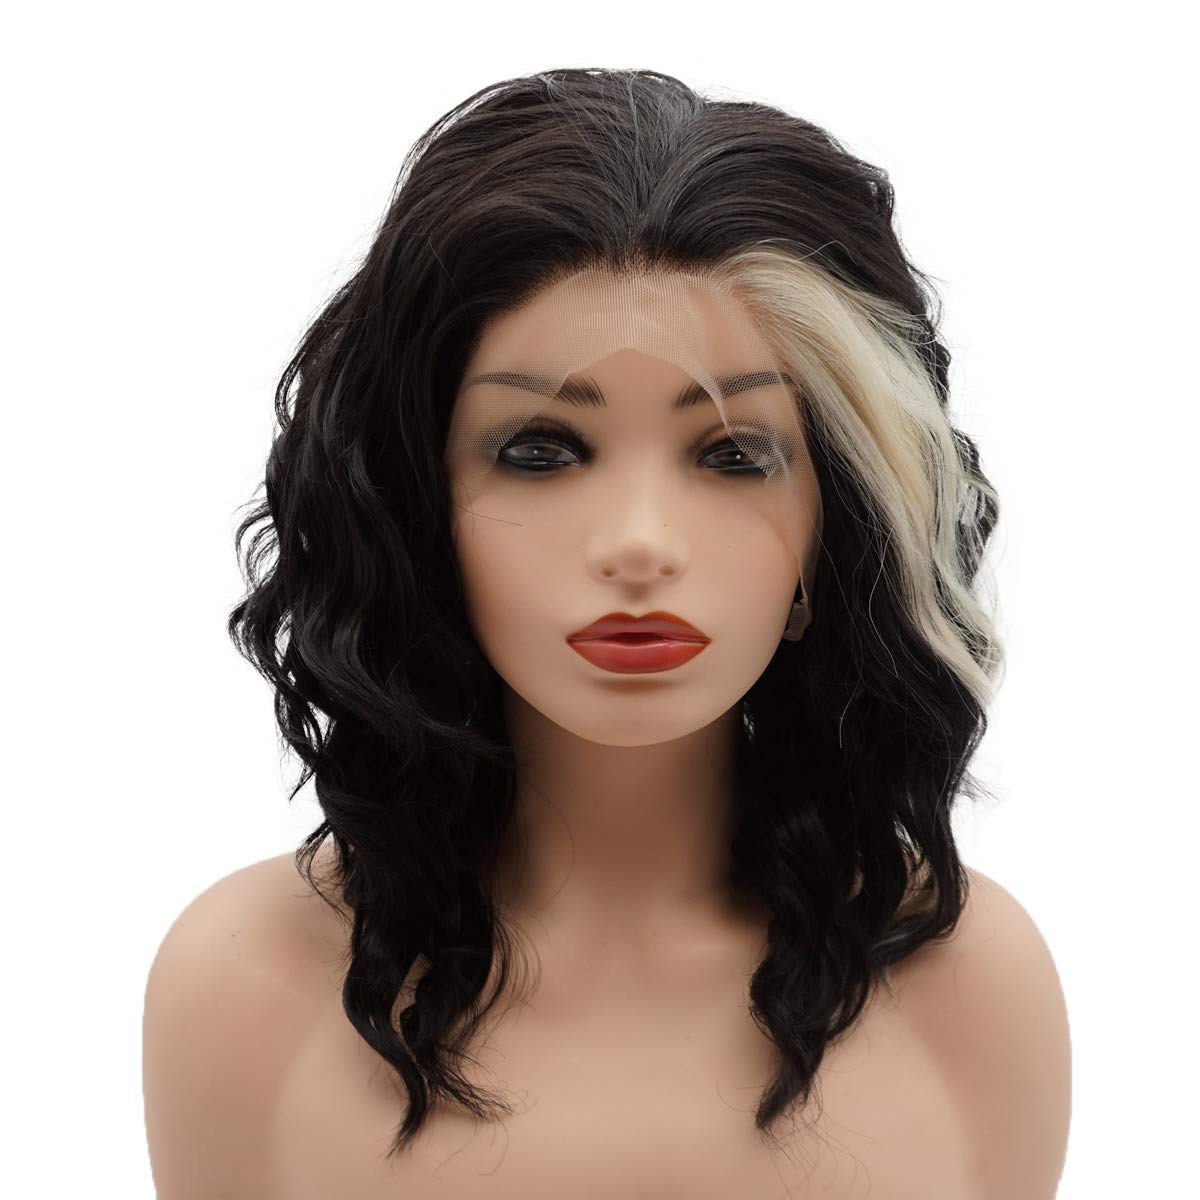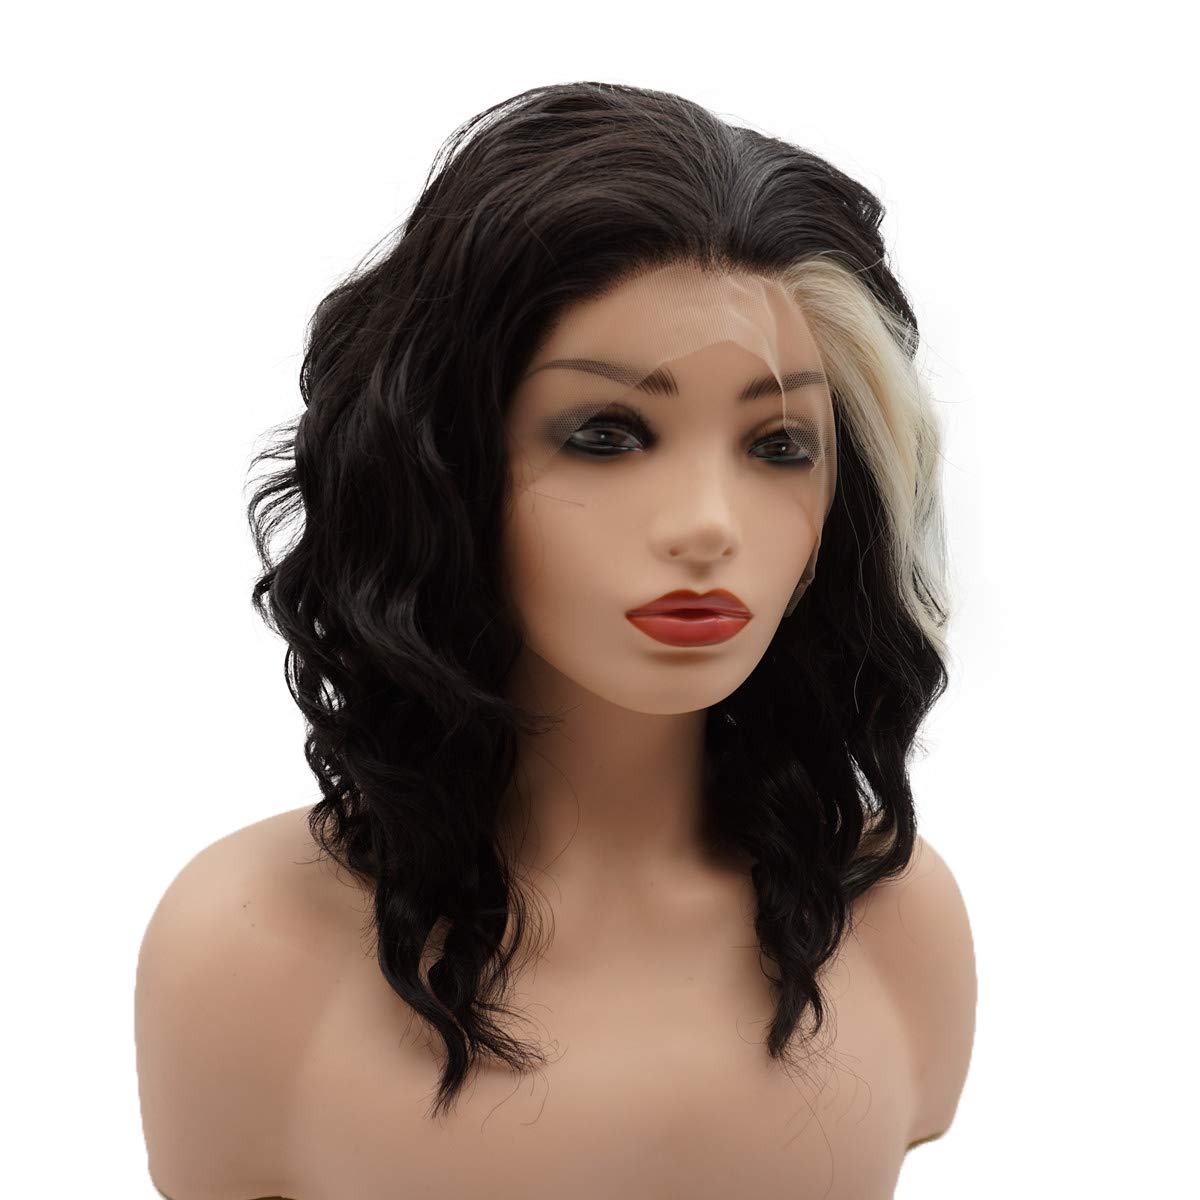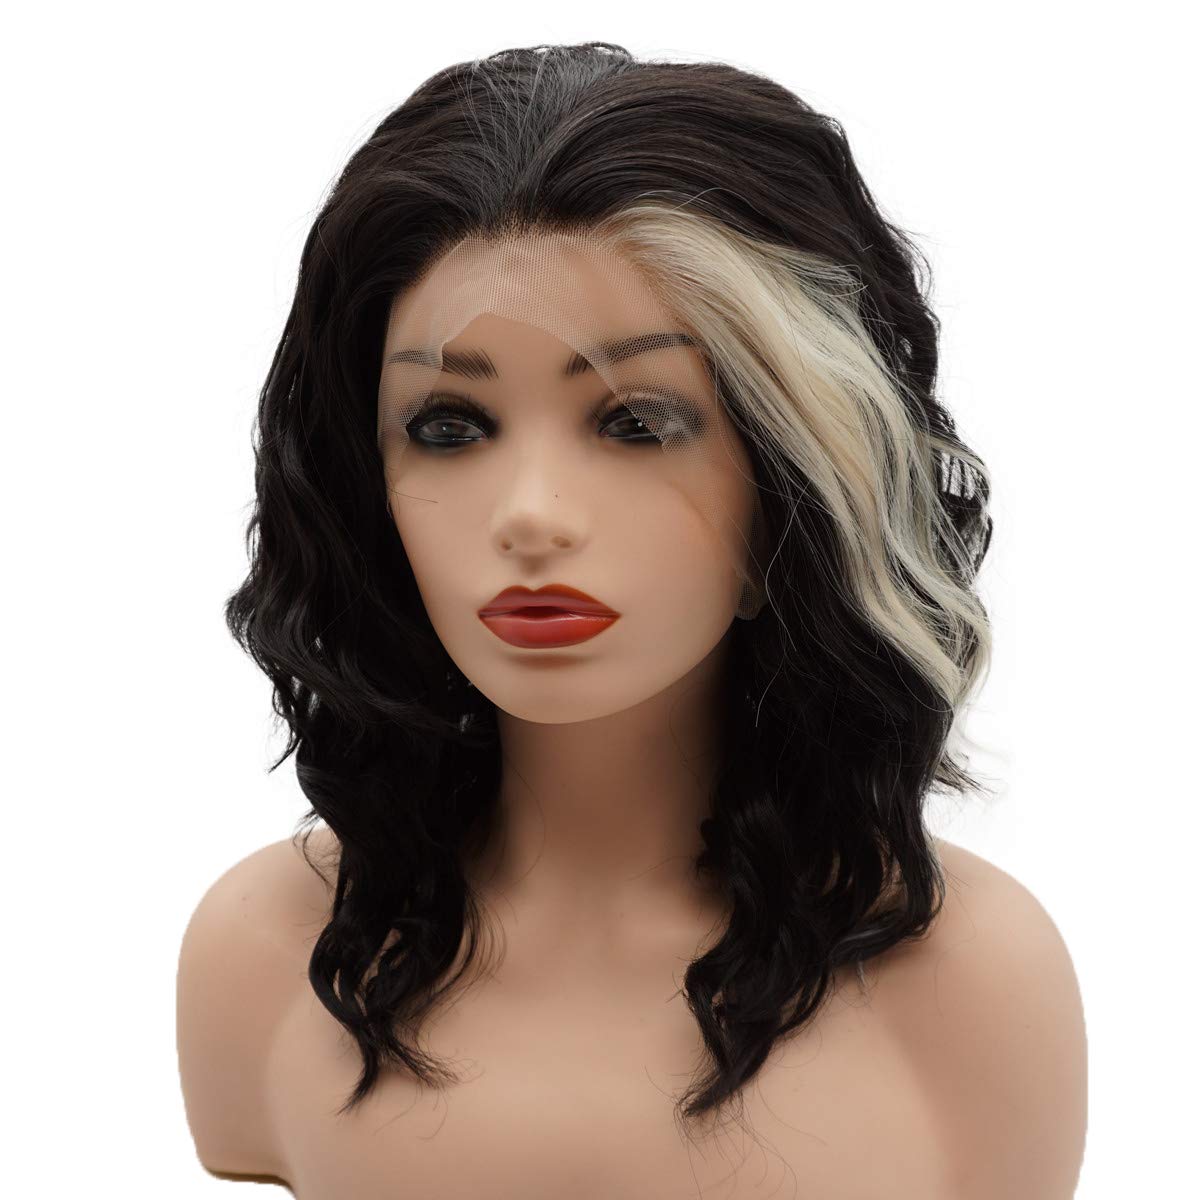
Meiyite Hair Synthetic Lace Front Wig Curly Short 14inch Black and Blonde Mix Half Hand Tied Heavy Density Realistic Heat Resistant Wig
Category: All Beauty
Stylish design, all photos are taken by ourselves and actual wig, exactly same as pictures shown. Color: Black and Blonde Mix, same color as pictures shown. Length: 14inch same length as pictures shown Hair density: 150% heavy density Material: Heat resistant fiber, you can use heat on it to restyle. Cap: The wigs is medium average size with adjustable strap, we can make it a bit smaller and a bit larger to suit almost head size. Three combs inside the cap for secure wig further. Hand tied lace front, realistic wig, offers the most realistic natural hairline, likes human hair, soft and silky, no tangle no shedding Kindly remind: Although all photos are taken by actual wig, maybe slightly color difference due to lighting and monitor etc. If care, please contact us to know more information freely.
Features: curly short 14inch Black and Blonde Mix Synthetic Lace Front Wigs | full heavy density heat resistant fiber wig | No tangle no shedding, soft high quality wig | half hand tied realistic wig | All photos are taken by ourselves and actual wig, exactly same as pictures shown.